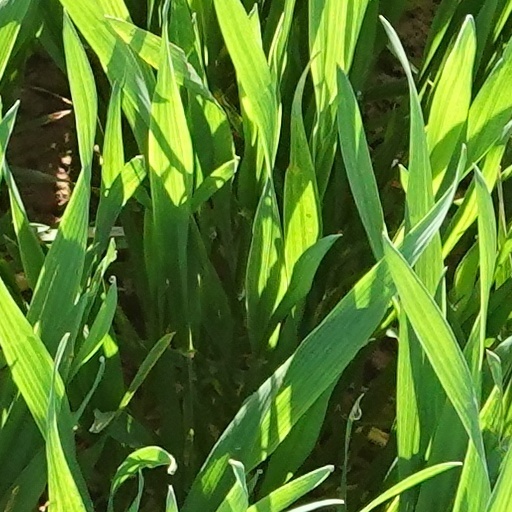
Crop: wheat